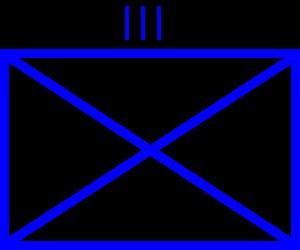
Regiment
På et stabskort markeres et regiment med tre streger, samt eventuelt dets nummer og/eller navn
Regiment er en hærafdeling, ledet af en oberst. Regimenter er specialiserede i én våbenart og i monarkier kan de oftest føre deres historie hundreder af år tilbage i tiden.